Kingdom season 4

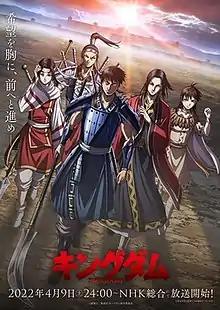
Key visual

"Kingdom" is an anime adaptation of a manga series of the same title written and illustrated by Yasuhisa Hara. At the end of the third season's final episode, a fourth season was announced, and aired from April 10 to October 2, 2022. The cast returned to reprise their roles. The opening theme is "Rei -ray-" performed by Suiren while the ending theme is "Genyou (Dazzling)" performed by Haku. The second opening theme is "geki" performed by zonji, while the second ending theme is "Believe" performed by Misaki.